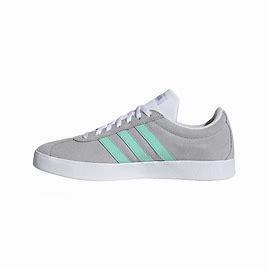
Brand: Adidas
Model: VL Court 3